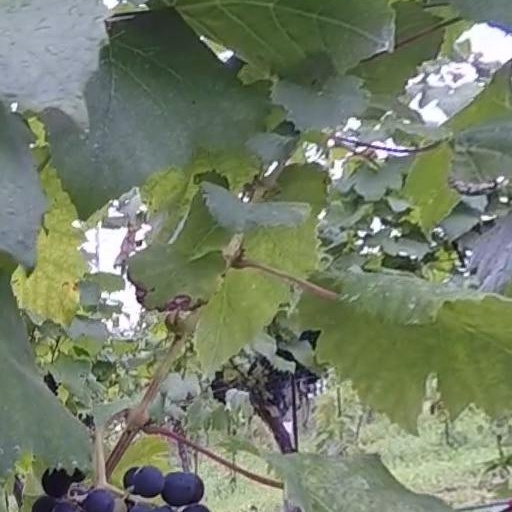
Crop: grape